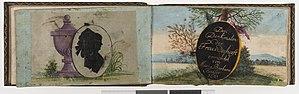
Livre d'amitié de Maria Barbara Kaiser, Coll. BNU Ms.2.709
Un liber amicorum, album amicorum, Poesiealbum ou encore livre d'amitié est un cahier personnel où l'on recueille des dessins, photographies et mots d'amis. Il s'agit d'un livre au format spécifique, traditionnellement emporté au cours d’un voyage ; les amis y laissant à cette occasion une dédicace et/ou un témoignage d’affection.